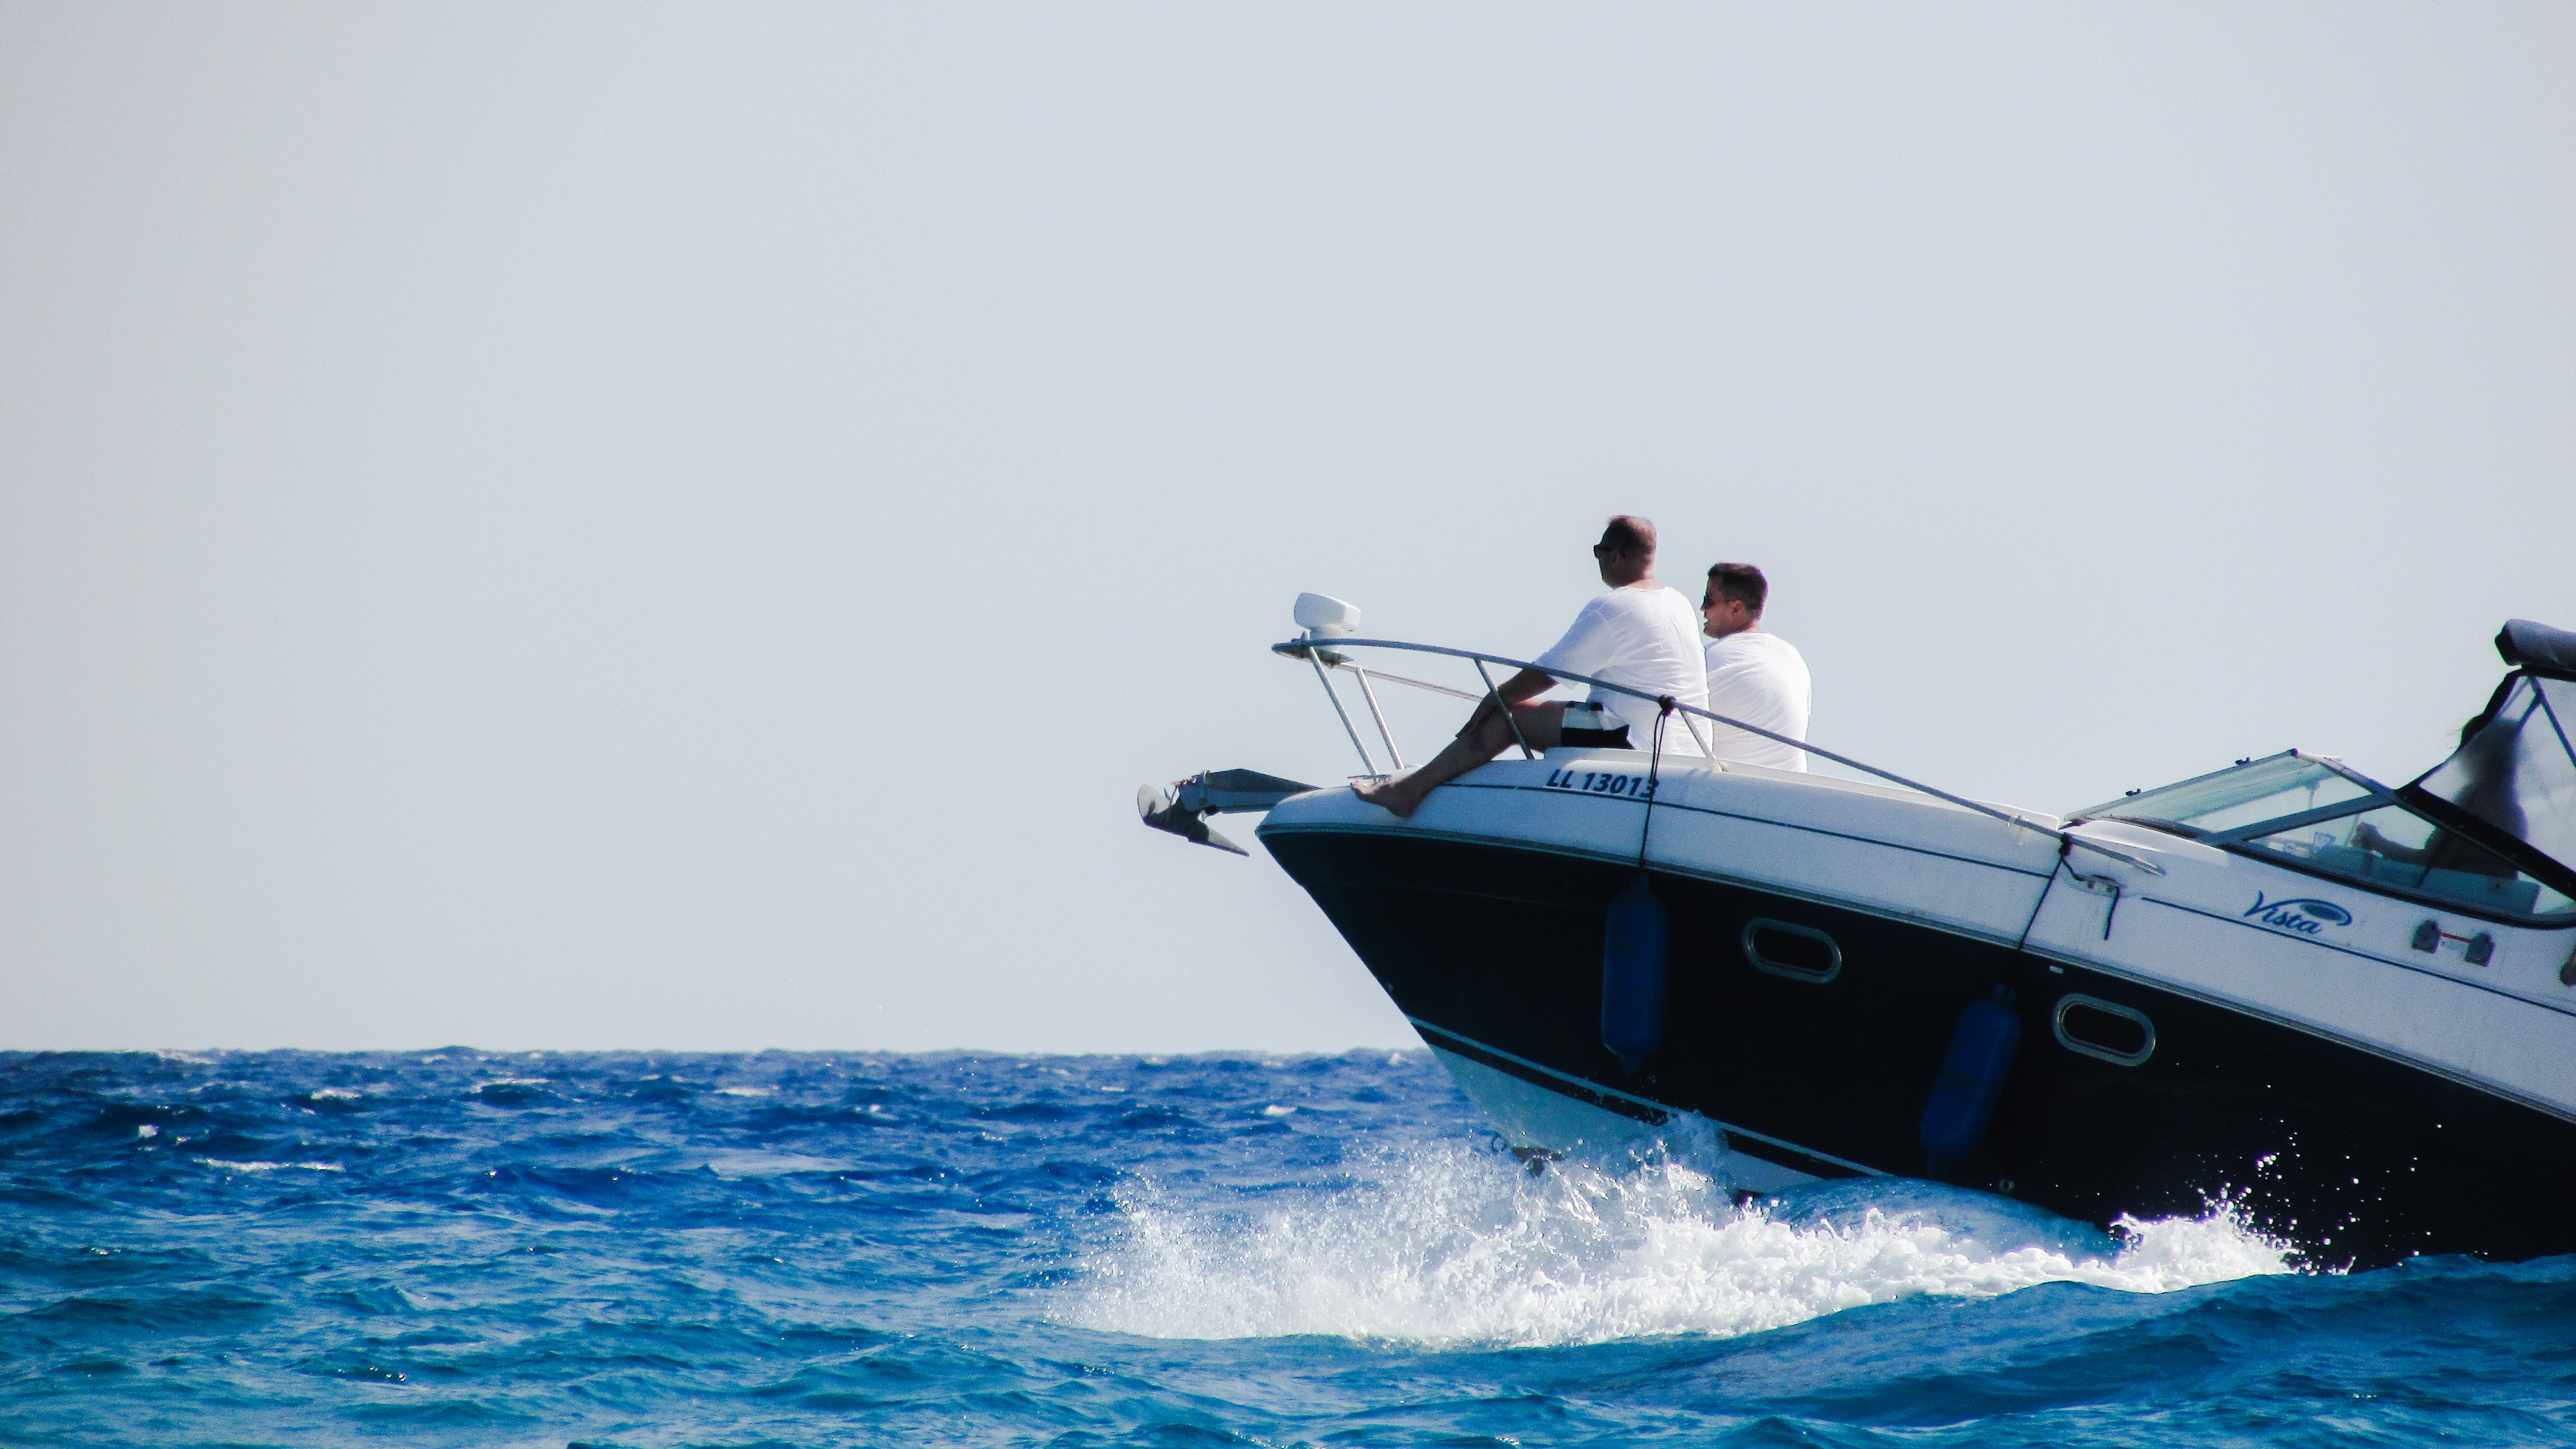
sea, boat, summer, vacation, recreation, vehicle, yacht, leisure, motorboat, boating, watercraft, speed boat